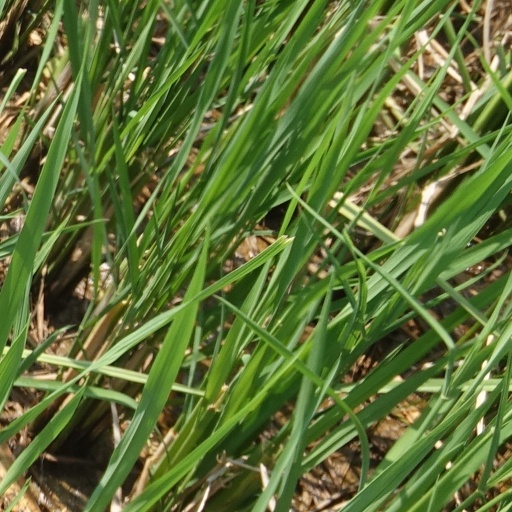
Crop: rice